Describe the emotion expressed in this image:  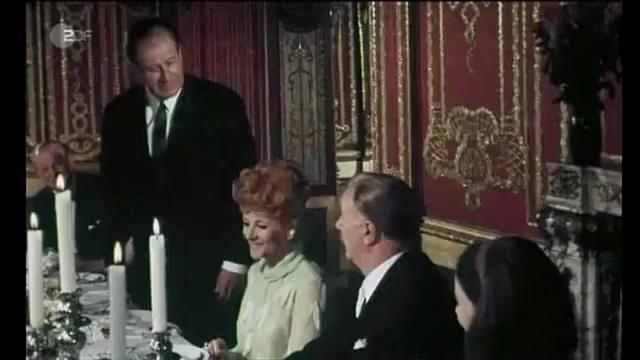
This person displays Fear, valence and arousal with moderate intensity.